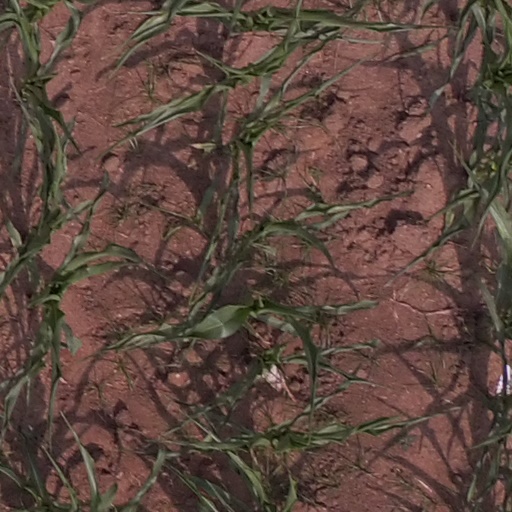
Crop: maize; corn